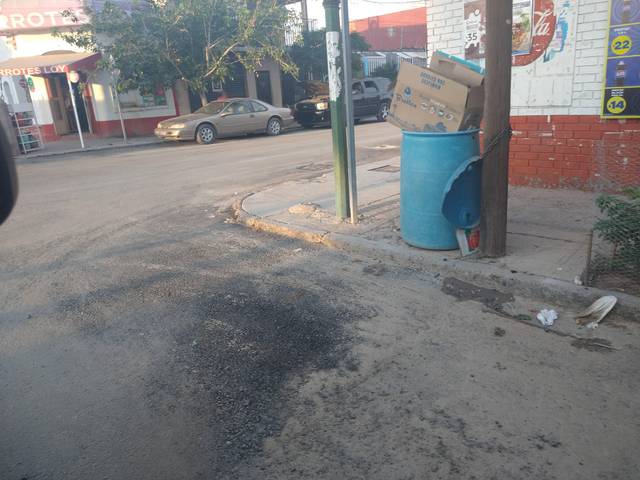
Region: Mexico
Coordinates: 31.743, -106.491